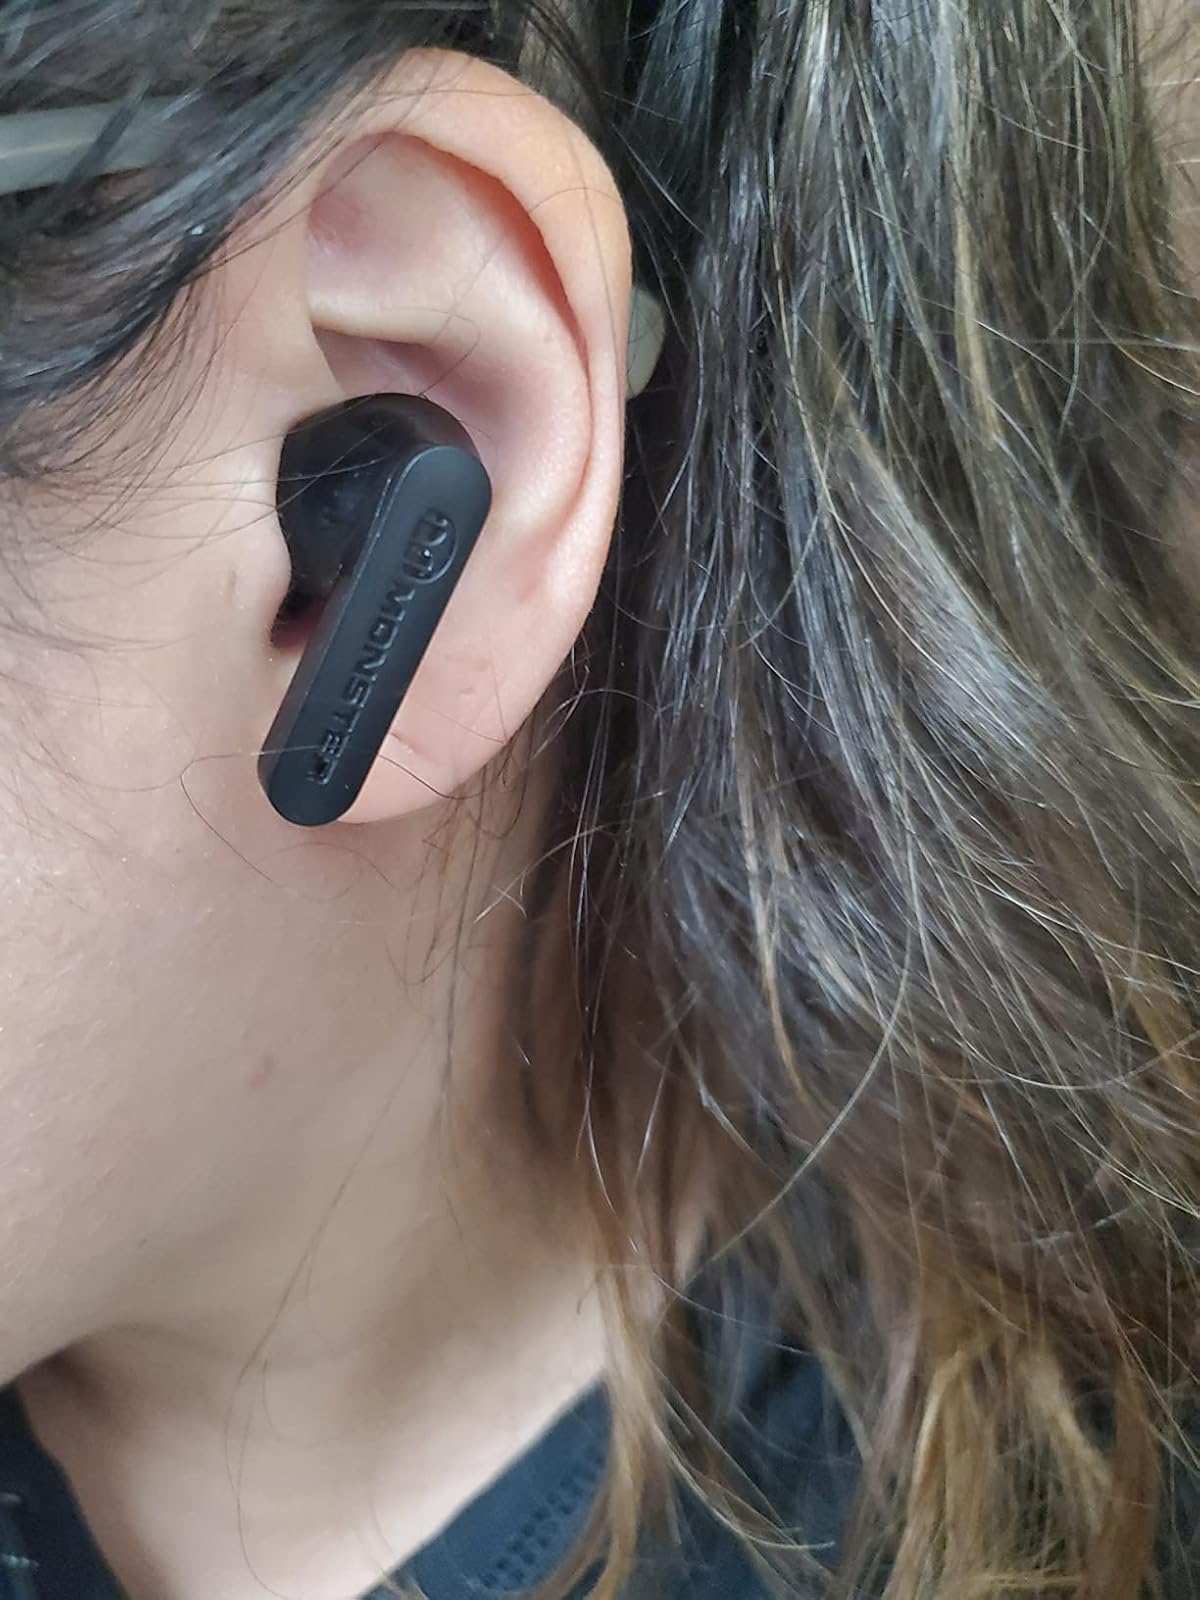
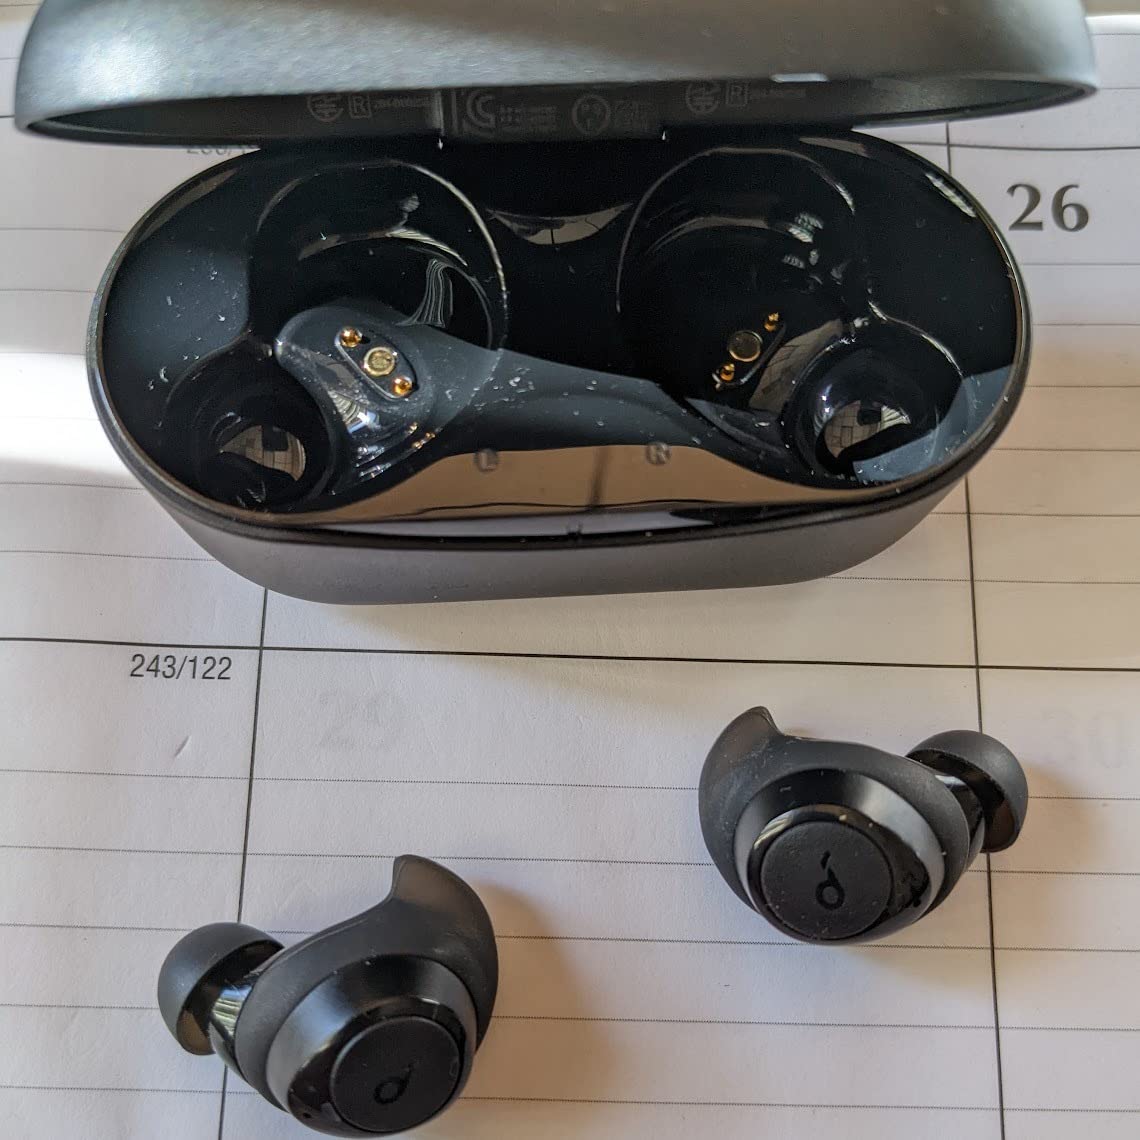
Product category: earbuds
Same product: no